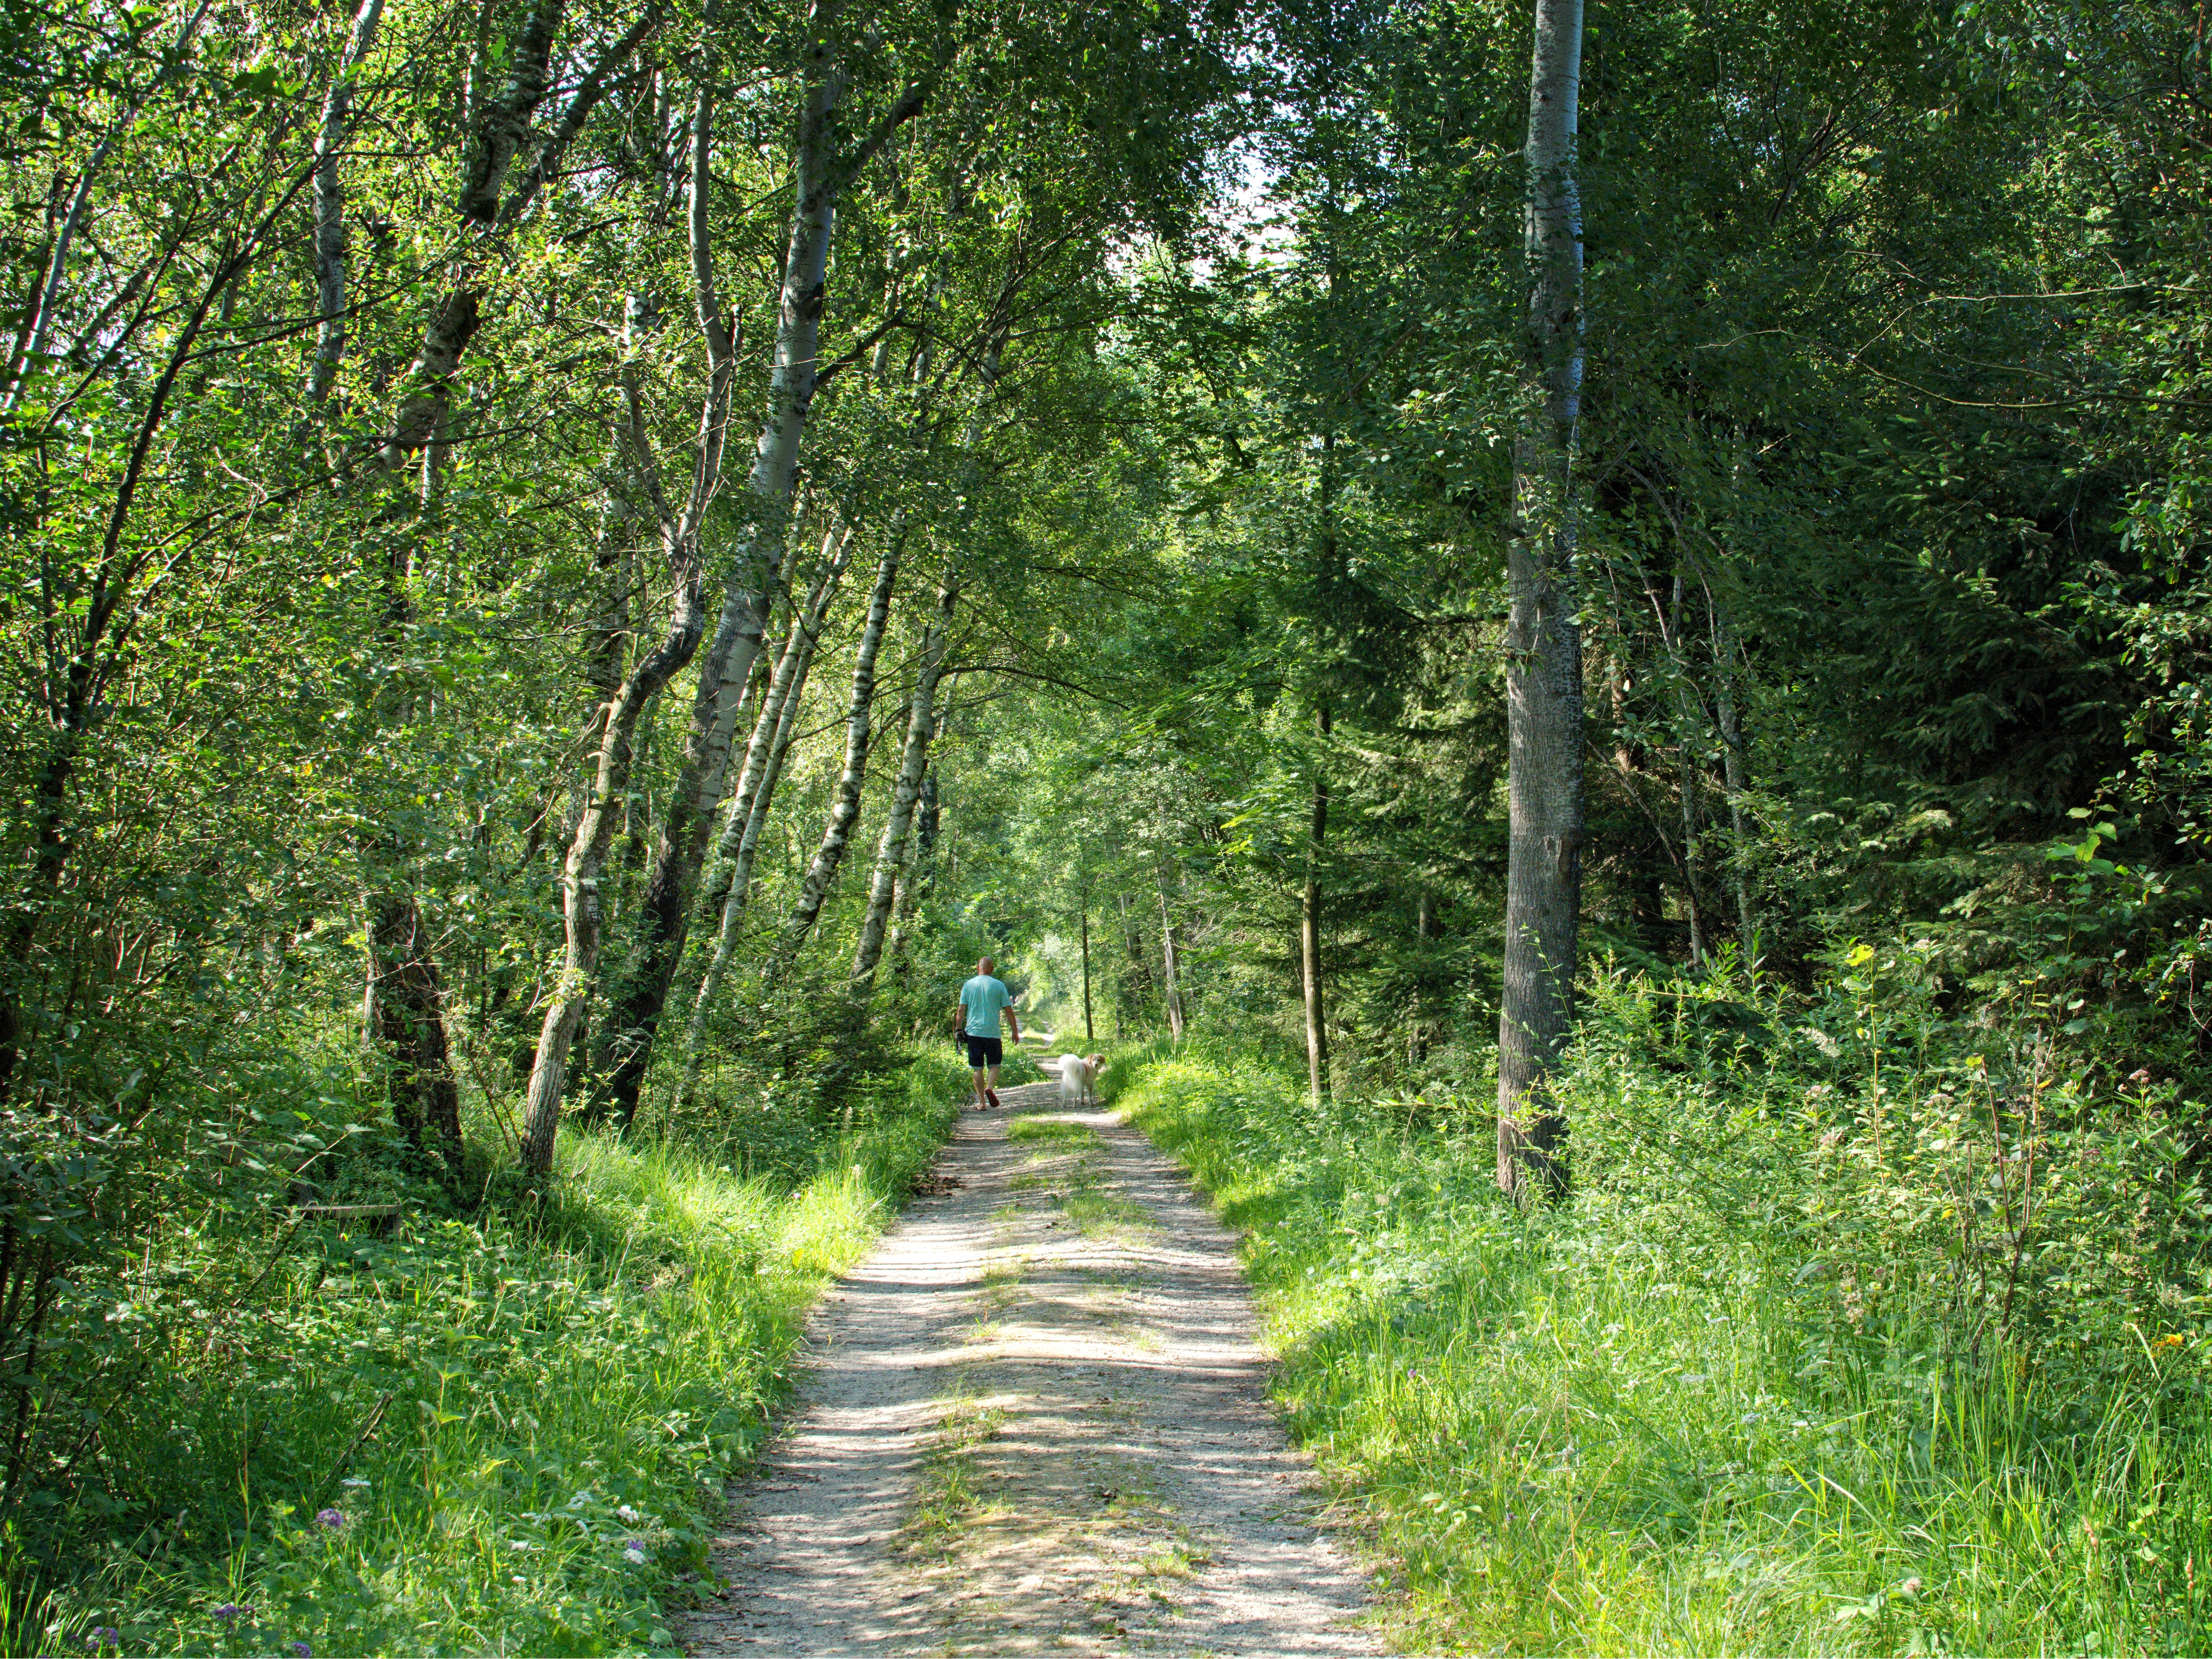
tree, nature, forest, wilderness, hiking, trail, meadow, leaf, walk, green, jungle, autumn, holiday, human, trees, avenue, rainforest, deciduous, woodland, habitat, away, ecosystem, recovery, nature reserve, biome, old growth forest, natural environment, temperate broadleaf and mixed forest, temperate coniferous forest